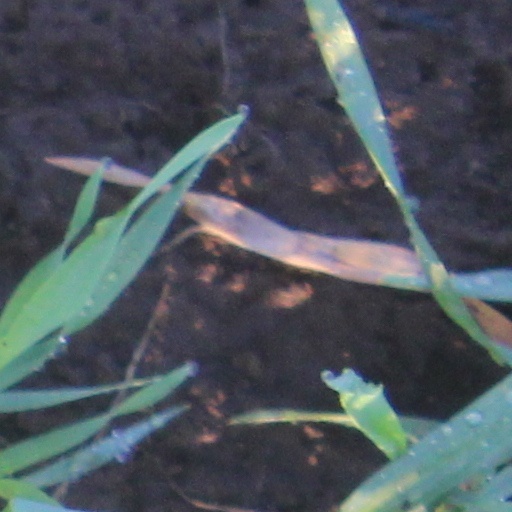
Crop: wheat